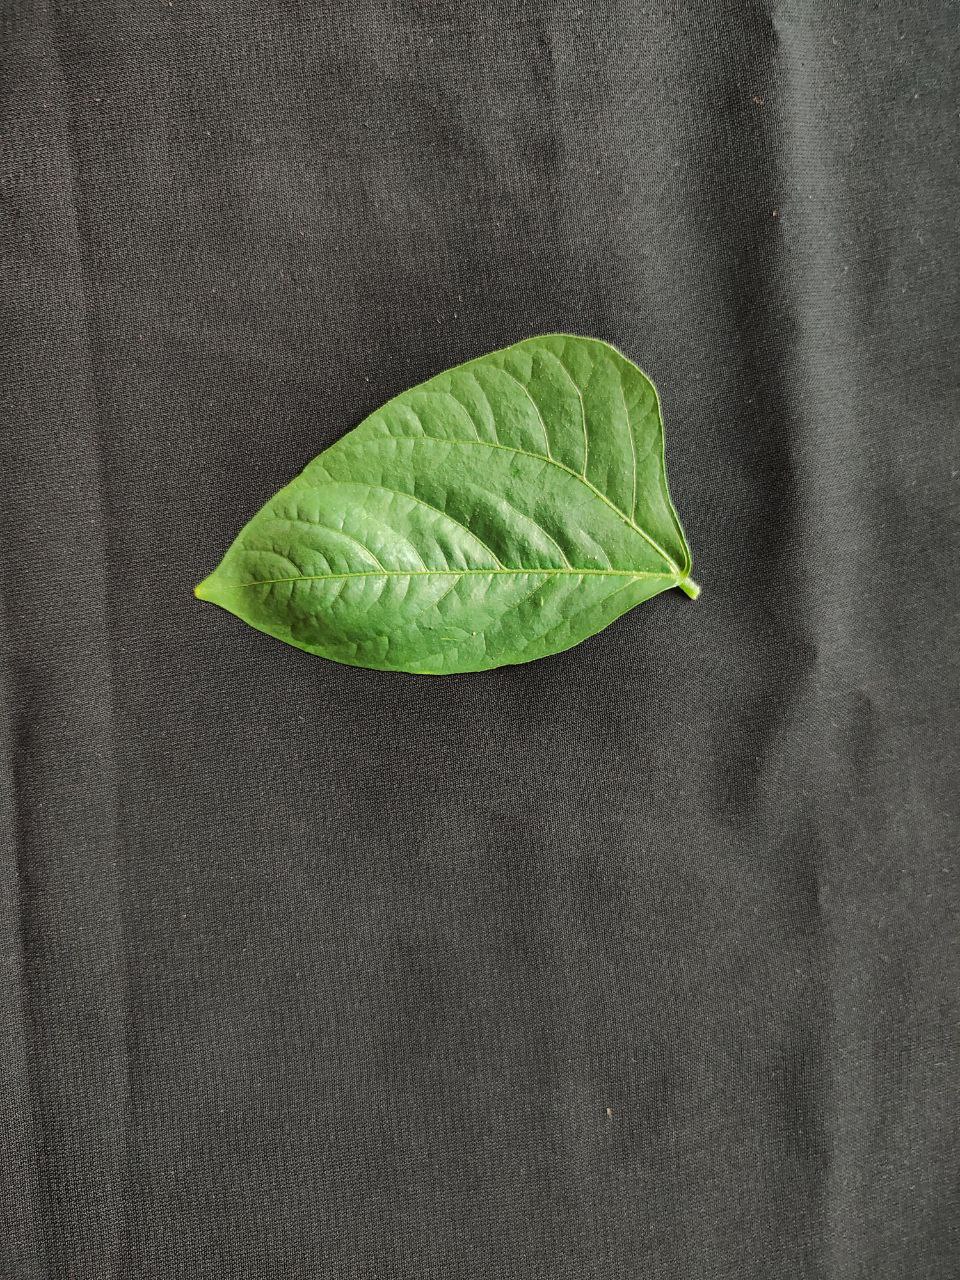
Crop: cowpea
Leaf condition: Fresh Leaf